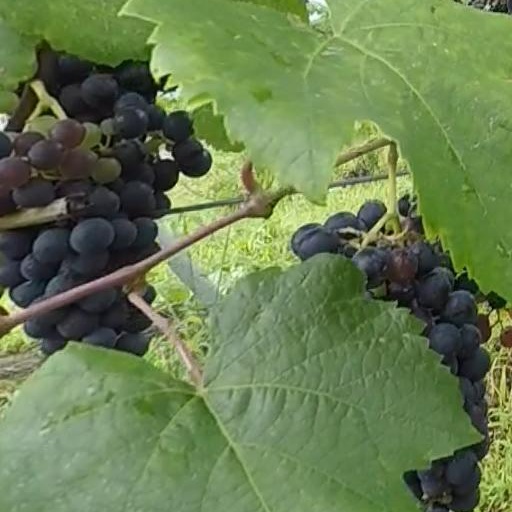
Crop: grape